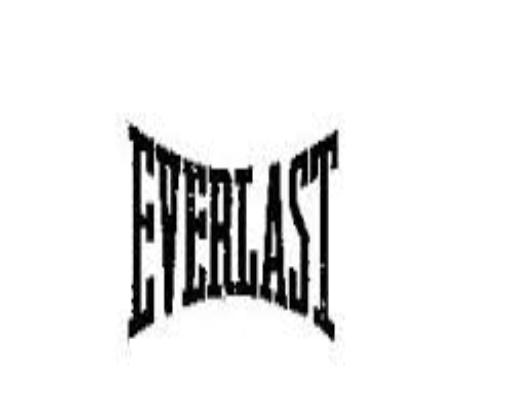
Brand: Everlast
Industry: Clothes